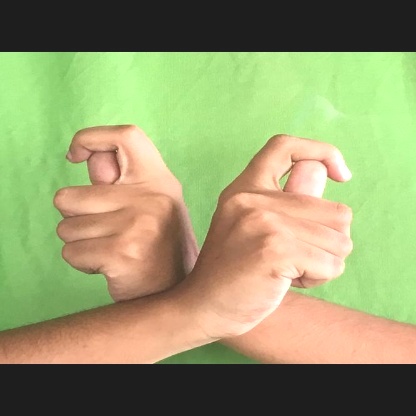
Mudra: Berunda